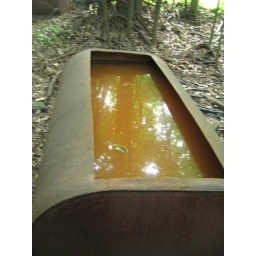
Nasty standing water in a tank